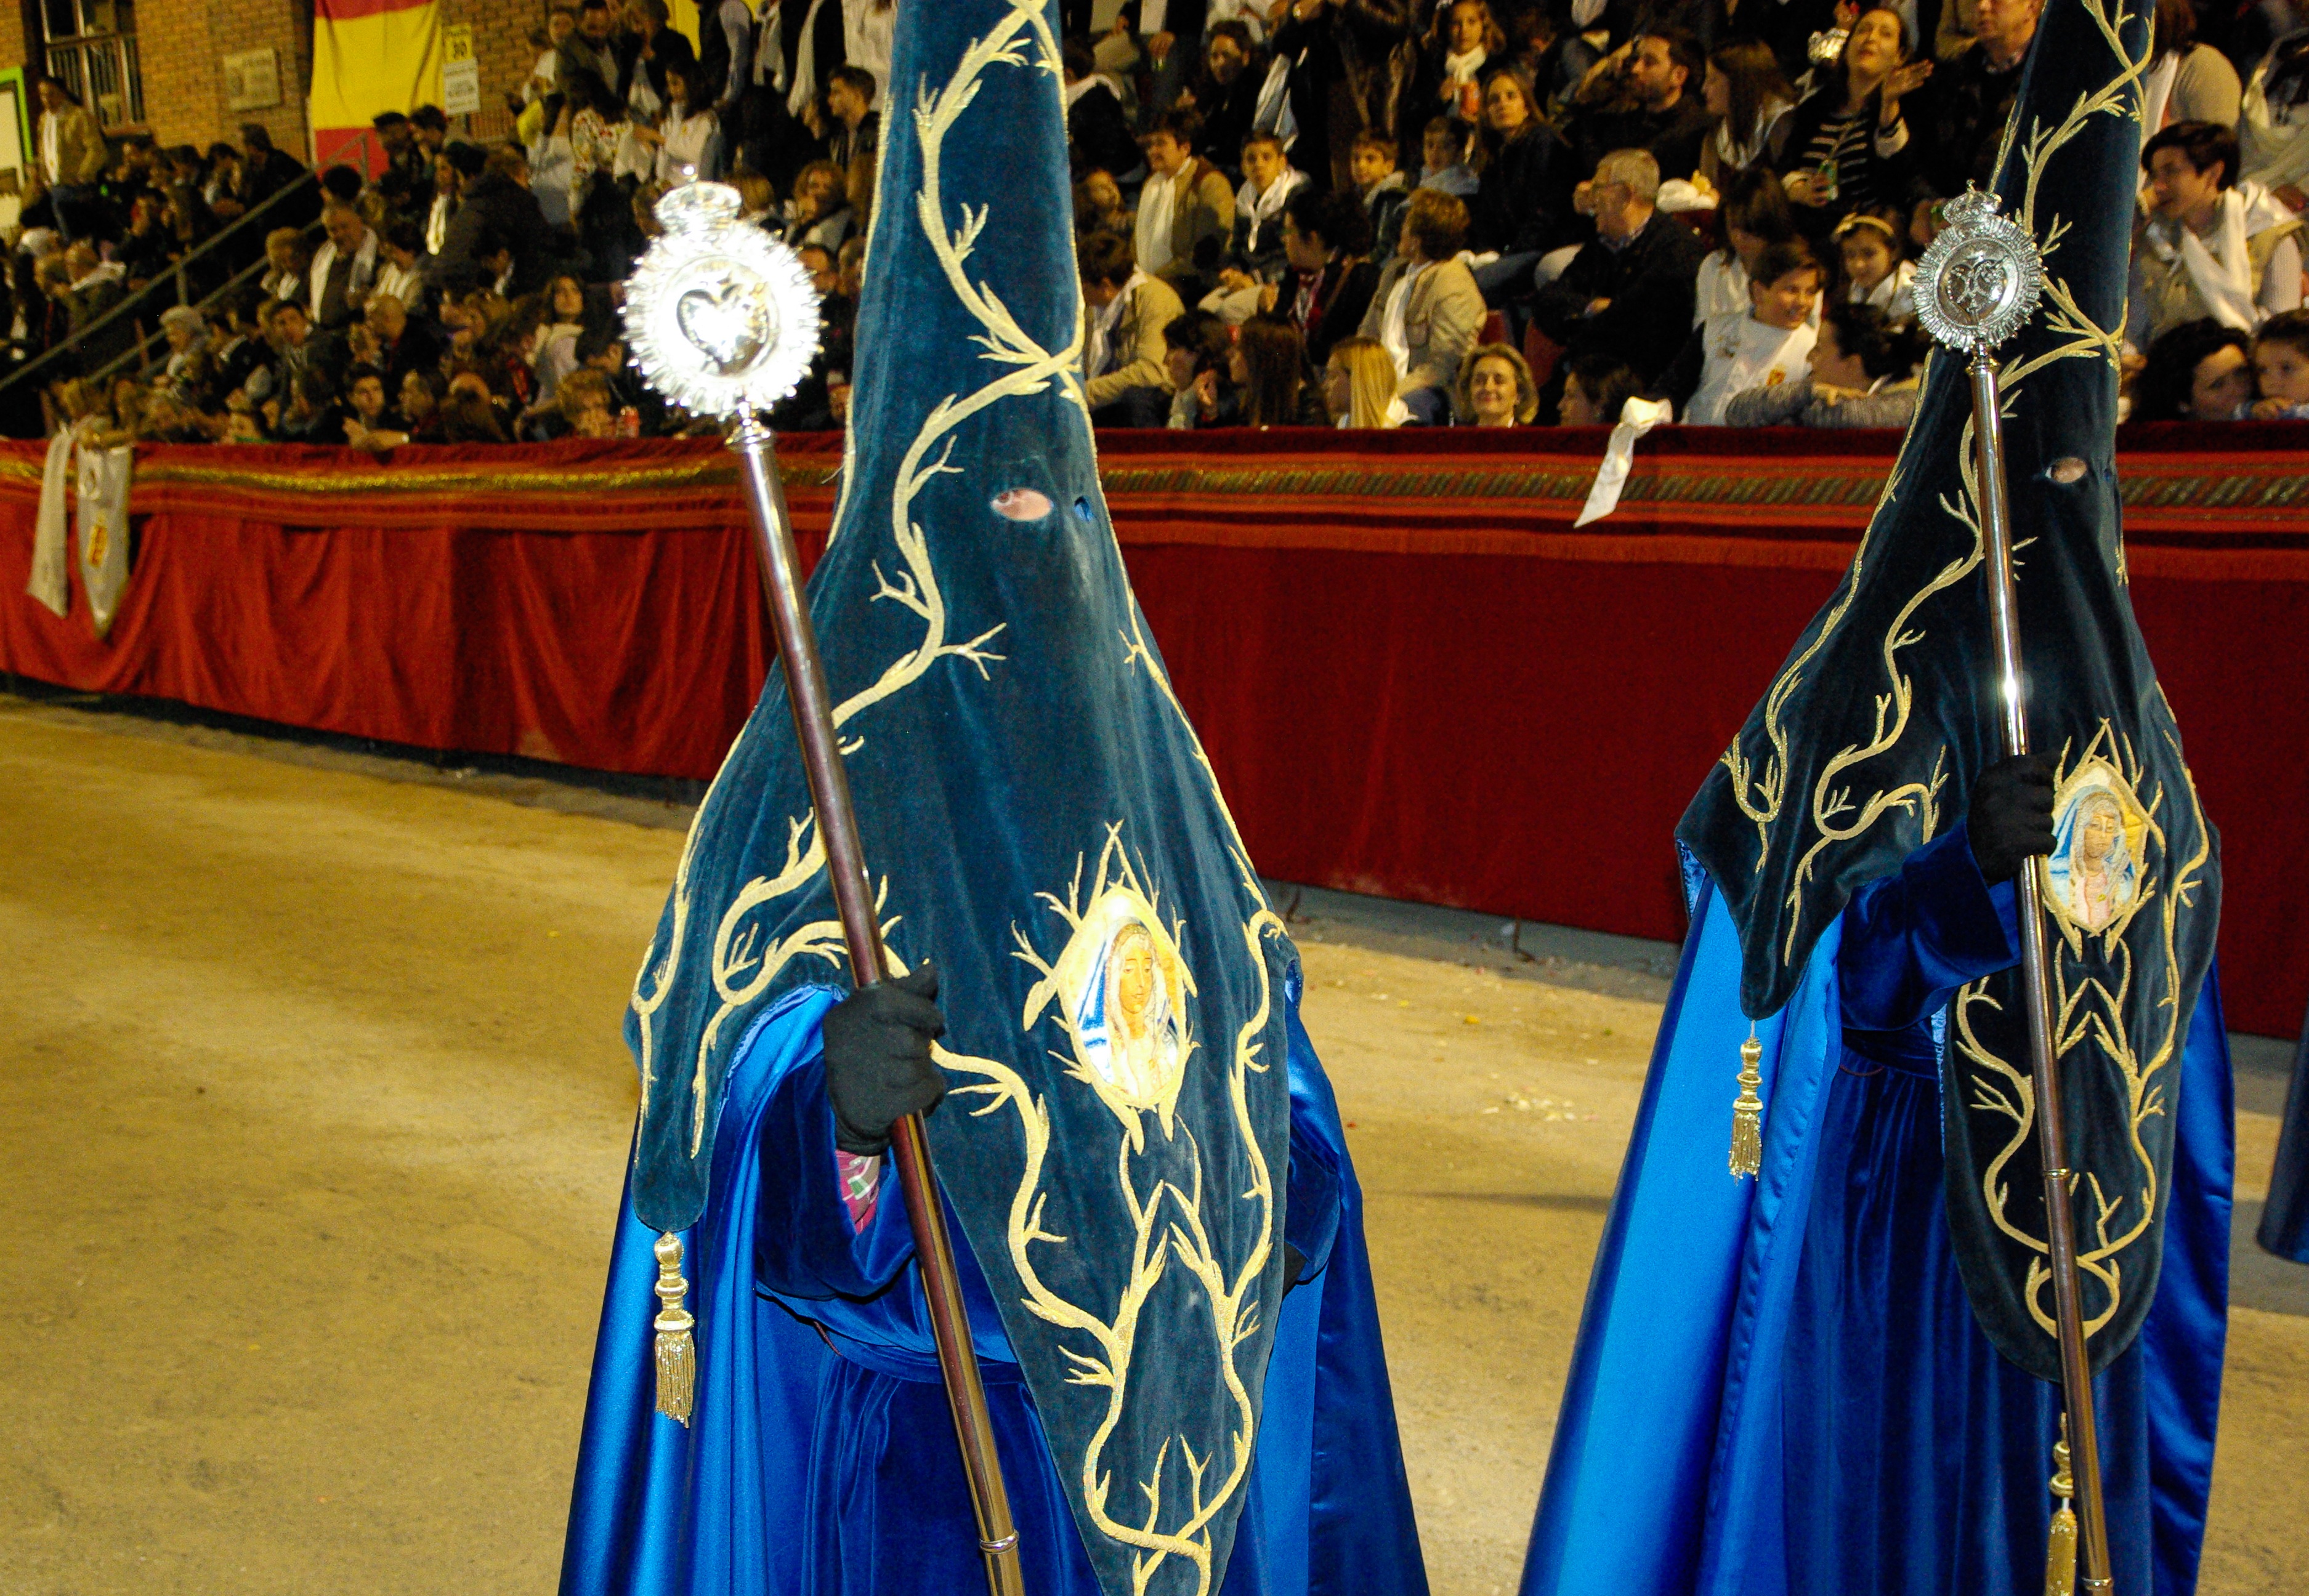
clothing, spain, gold, performance, tradition, embroidery, matador, lorca, holy week, penitents